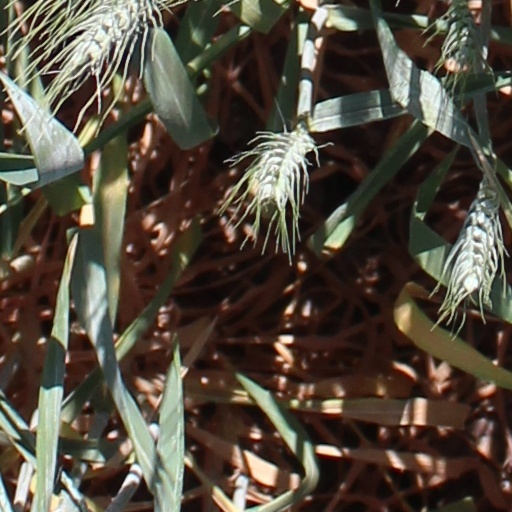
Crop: wheat